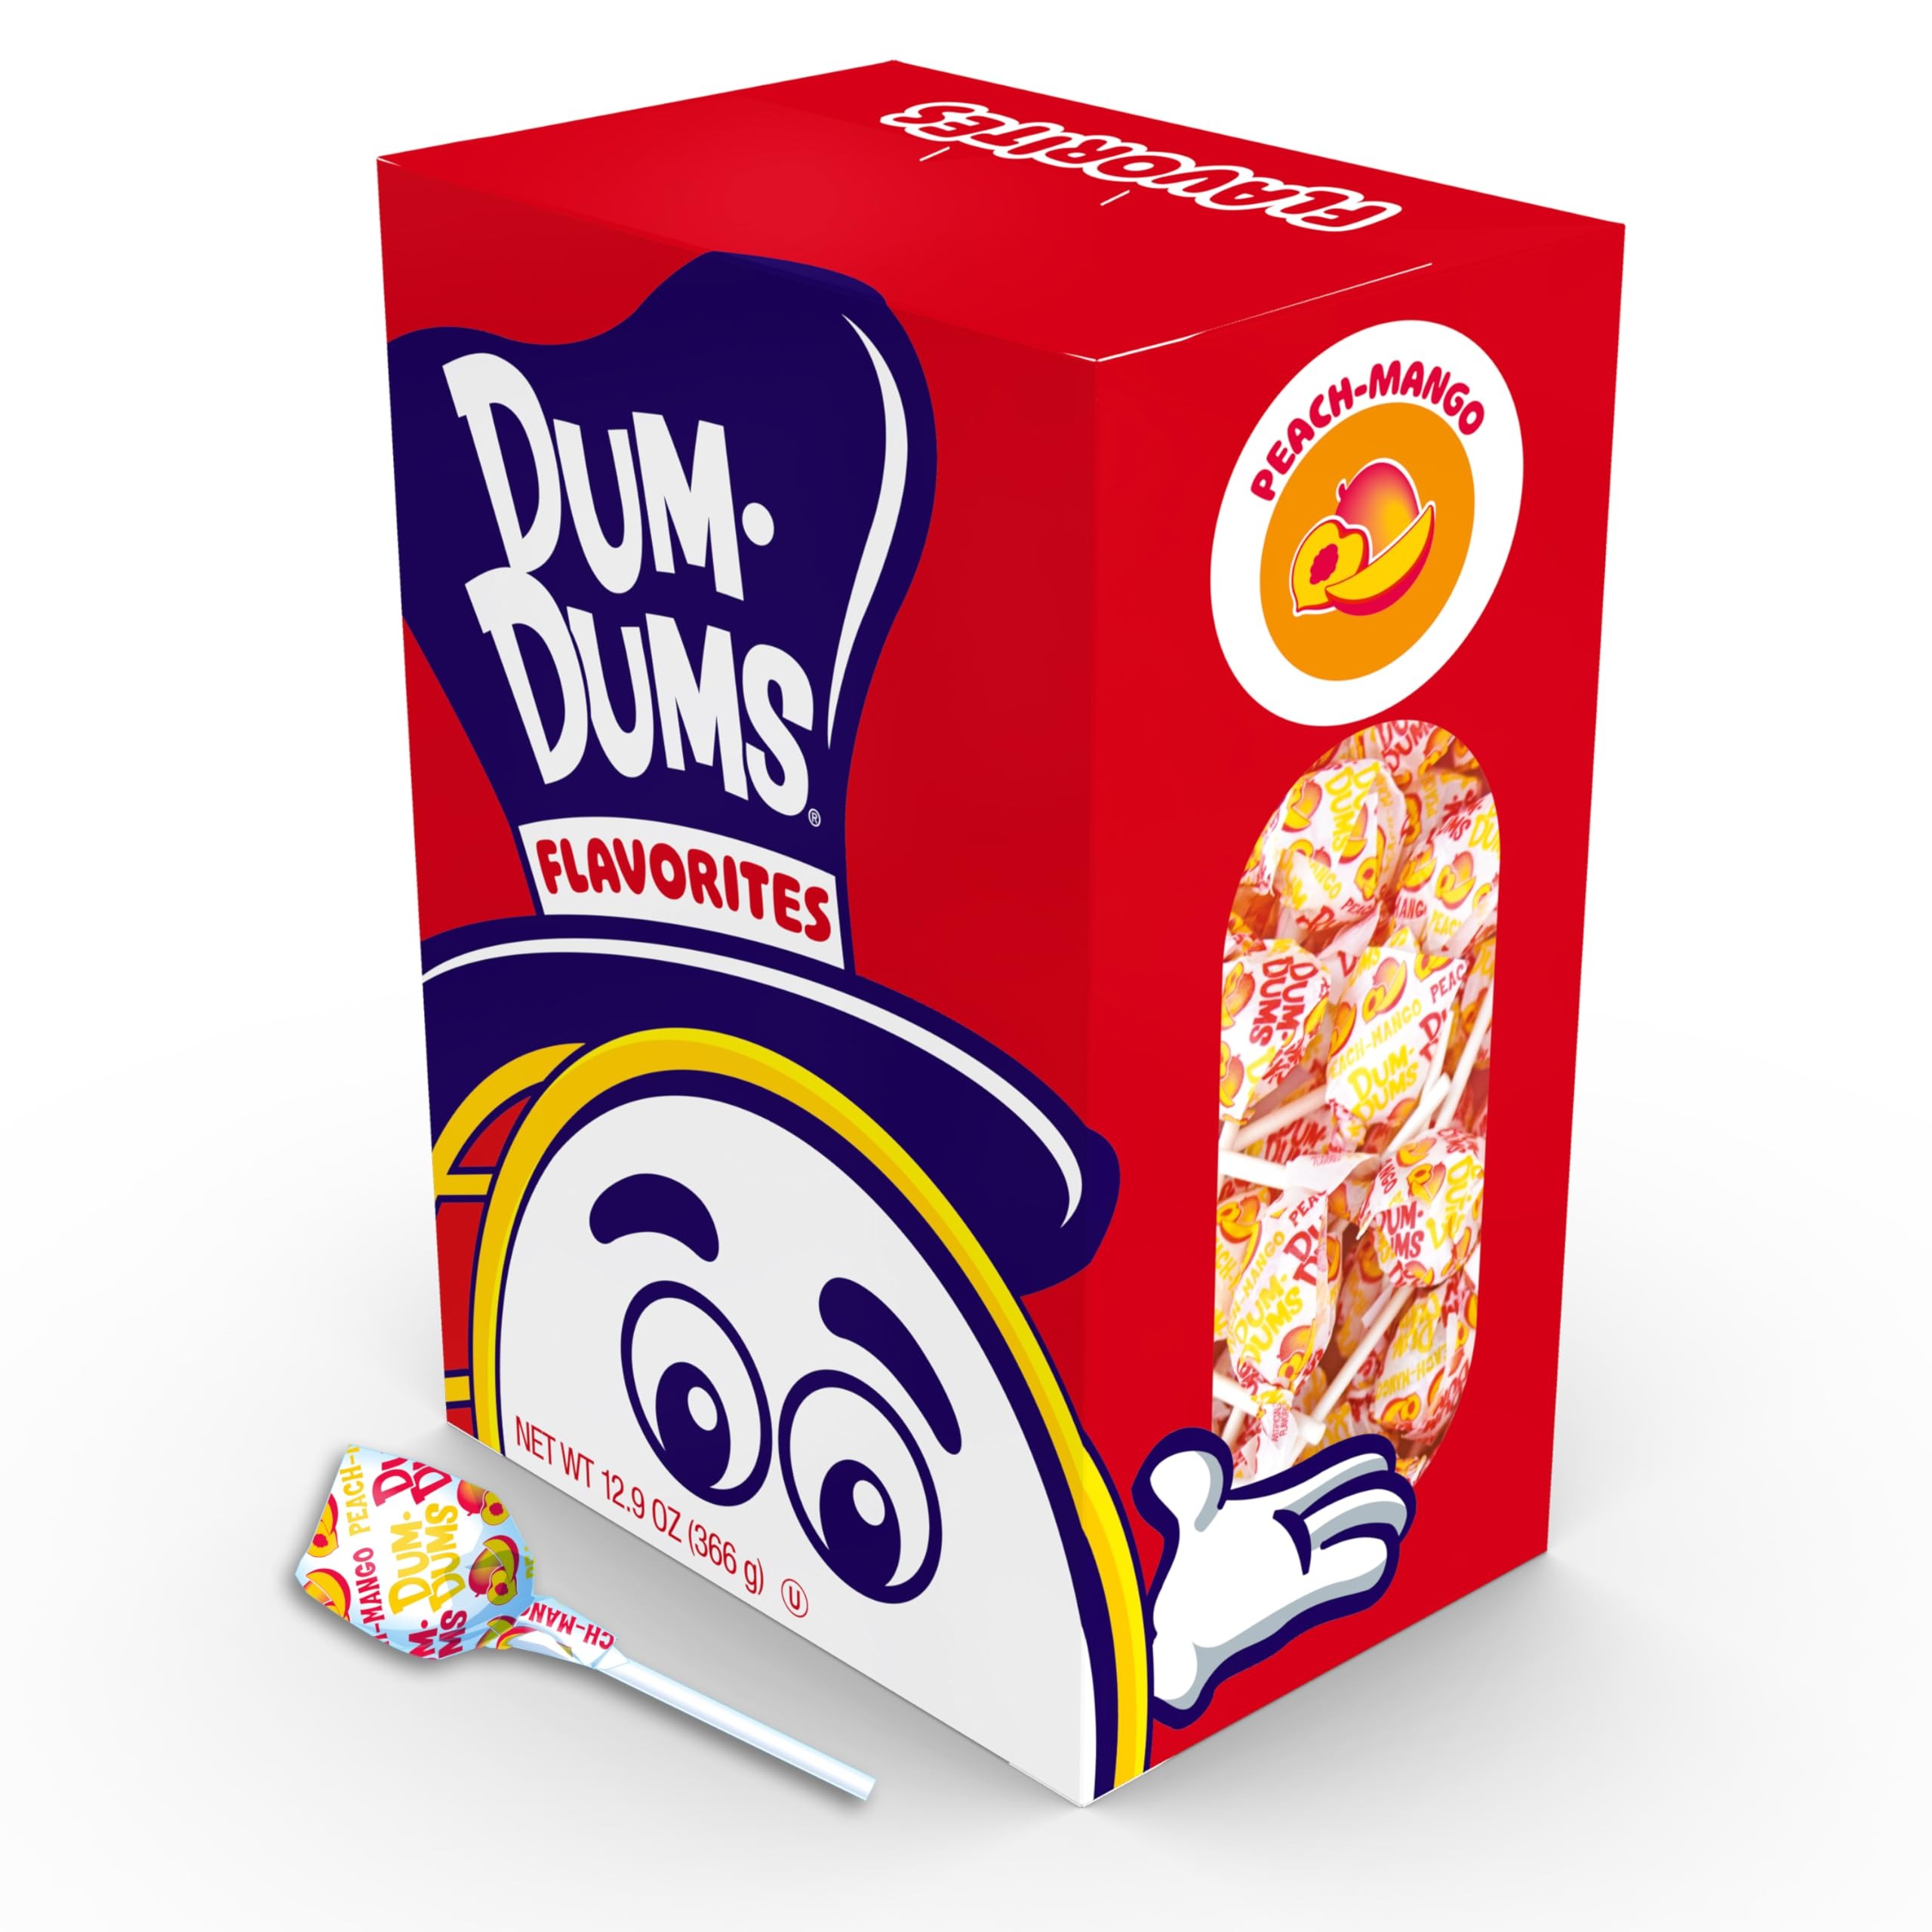
Item Name: Dum Dums Peach Mango Lollipops - Bulk Candy Bag with Lollipops Individually Wrapped, Single Flavor Gourmet Suckers - 50 Count
Bullet Point 1: A Classic Candy: Dum Dums mini lollipops are an iconic American candy for kids and adults alike. Our original gourmet lollipops deliver that nostalgic, timeless flavor that made it from a beloved office treat to classic classroom candy.
Bullet Point 2: Seasonal Treats For All: Dum Dums candy suckers are perfect for any holiday - whether it's a Halloween mix candy bowl for trick-or-treaters, sweet valentines lollipops, or simple birthday treats for kids - they bring classic charm to every occasion.
Bullet Point 3: Perfect For Sharing: Each resealable bag contains around 50 lollipops individually wrapped, making them the ideal candies for goodie bags, lollipops for kids parties, and bulk suckers for the workplace.
Bullet Point 4: Allergen-Free & Easy To Open: Our bulk lollipops are gluten-free, OU kosher certified, and free from top common allergens, making them a safe and tasty choice, while the suckers individually wrapped packaging allows for quick, easy opening.
Bullet Point 5: Original Favorite Flavor Bags: Dum Dums single flavor lollipop packages allow you to enjoy the individual taste of your favorite original suckers & lollipops. Our choices include classics like Root Beer, Cherry, Blu Raspberry, and more.
Product Description: Dum Dums Peach Mango Lollipops, made by Spangler Candy, are now available as single flavors so you can stock up on your favorite candy lollipops without having to sort through a bulk candy mix. Get that nostalgic taste from your pops, whether you're looking for a classic 80s candy tang or vintage American flavors from the past. Each large bag of candy is resealable and contains about 50 bulk lollipops individually wrapped and easy to open - perfect for sharing at the office, as candy party favors for kids, valentines day lollipops, bulk candy for classroom celebrations, and Halloween pass-outs. These sweet treats provide a small bit of sugar, allowing even strict dieters to indulge without the guilt. An American candy icon since 1924, Spangler Candy Dum Dums are gluten-free, OU kosher certified, and free of the top common allergens. Our Peach Mango Dum Dums are a flavor favorite that comes in individual big candy bags with suckers individually wrapped with their flavor printed on the wrapper.
Value: 50.0
Unit: Count

Price: 17.95